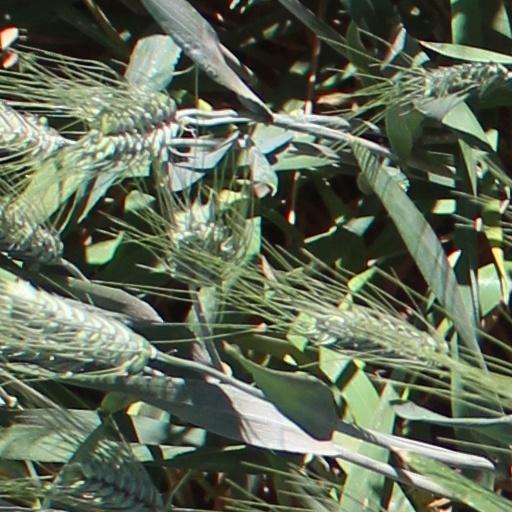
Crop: wheat